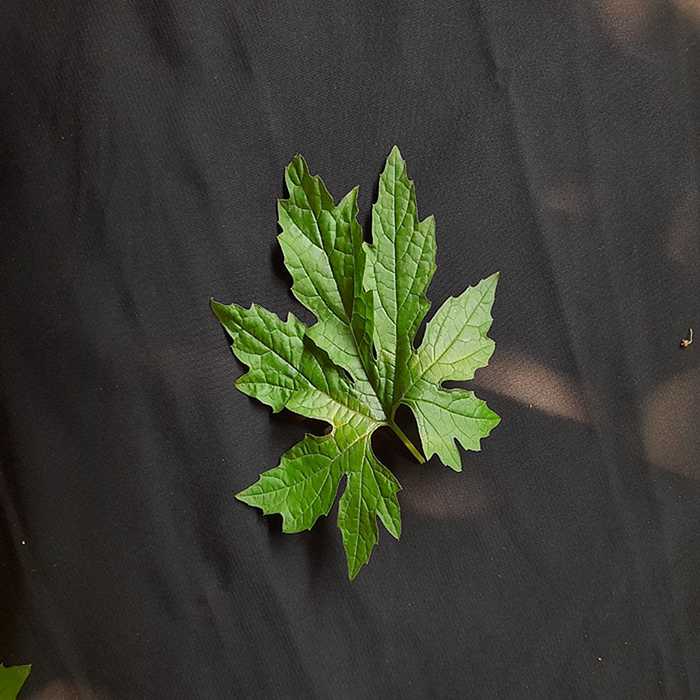
Plant: Bitter Gourd
Label: Fresh leaf